Venturini Motorsports

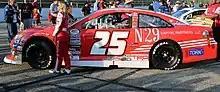
Natalie Decker drove the No. 25 car in 2018

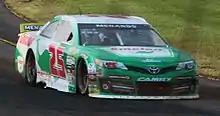
Michael Self in the No. 25 at Pocono Raceway in 2019

The No. 28 only ran one race, with Miguel Paludo at the season opener, finishing thirteenth.